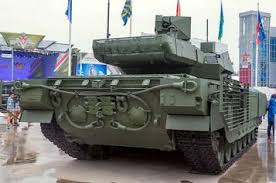
Label: Tank